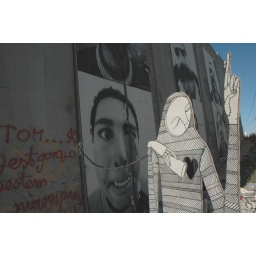
bound by the ties of paper cup phones; revisiting ghosts of old ideas in a new context.BETHLEHEM SEPARATION WALL   2007